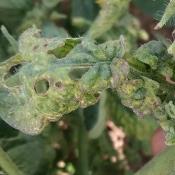
Crop: Tomato
Condition: virosis-d